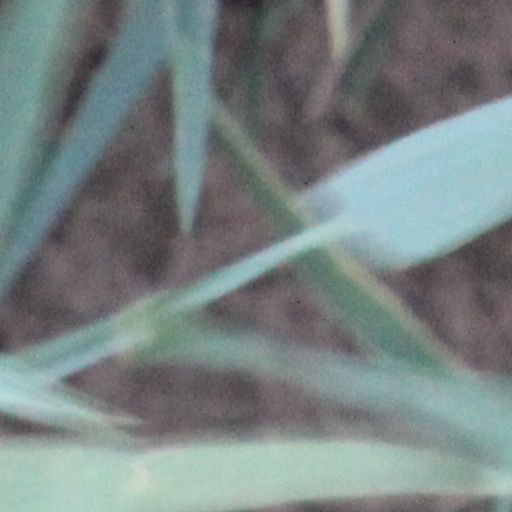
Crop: wheat